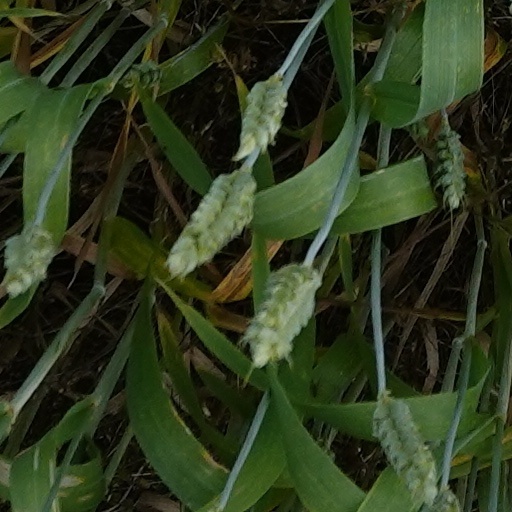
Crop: wheat